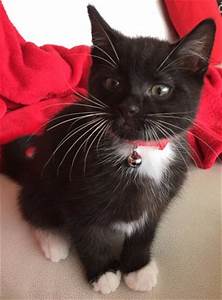
Label: cat